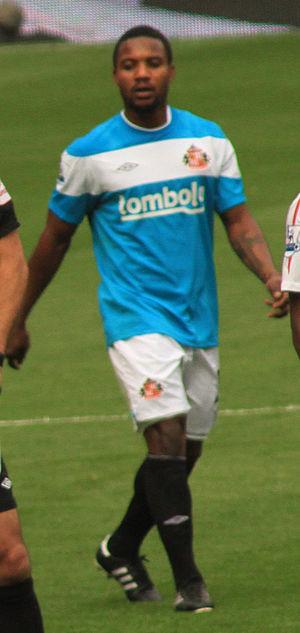
Stéphane Sessègnon, né le 1ᵉʳ juin 1984 à Allahé au Bénin, est un footballeur international béninois évoluant au poste de milieu offensif au Gençlerbirliği SK.